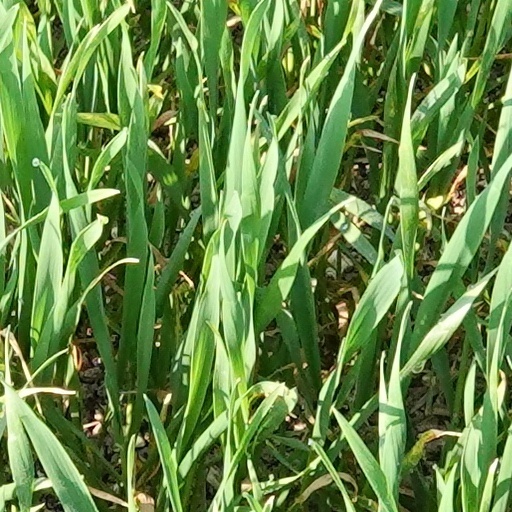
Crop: wheat